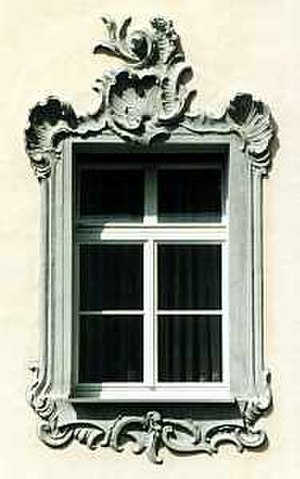
Rocaille
Vindue med rocaille-omramning
Rocaille er det centrale ornament i rokokostilen.